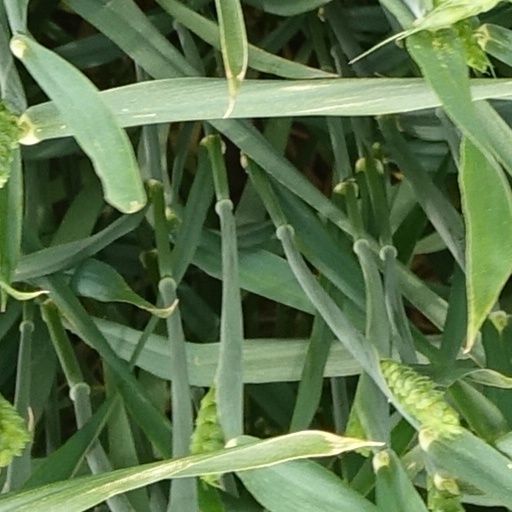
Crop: wheat